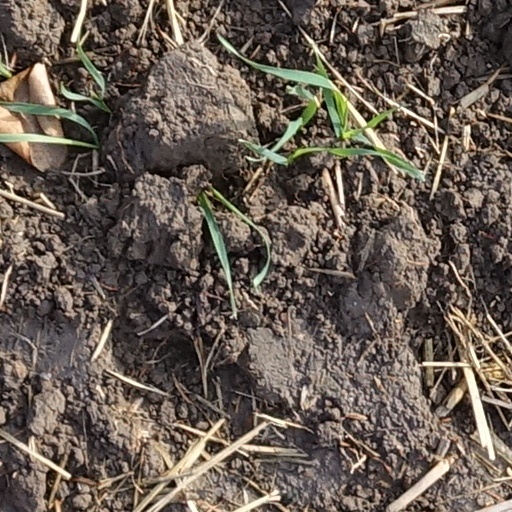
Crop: wheat